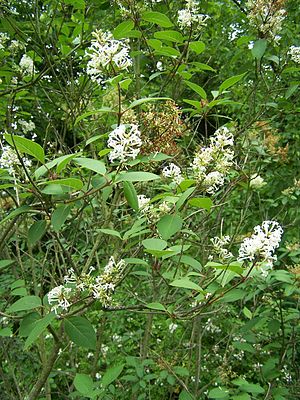
Himalayasyren / Galleri
Himalayasyren er en mellemstor, løvfældende busk lyslilla til hvide blomster og en stivgrenet og åben vækst. På grund af sin hårførhed og den smukke blomstring bruges den nu og da som prydbusk i haver og parker.